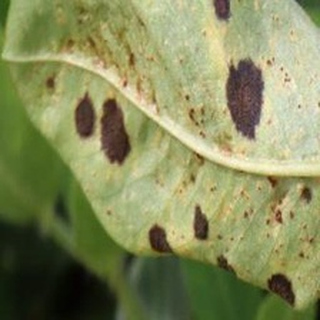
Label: groundnut_rust